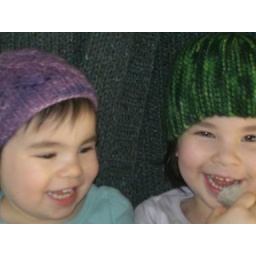
girls in hats